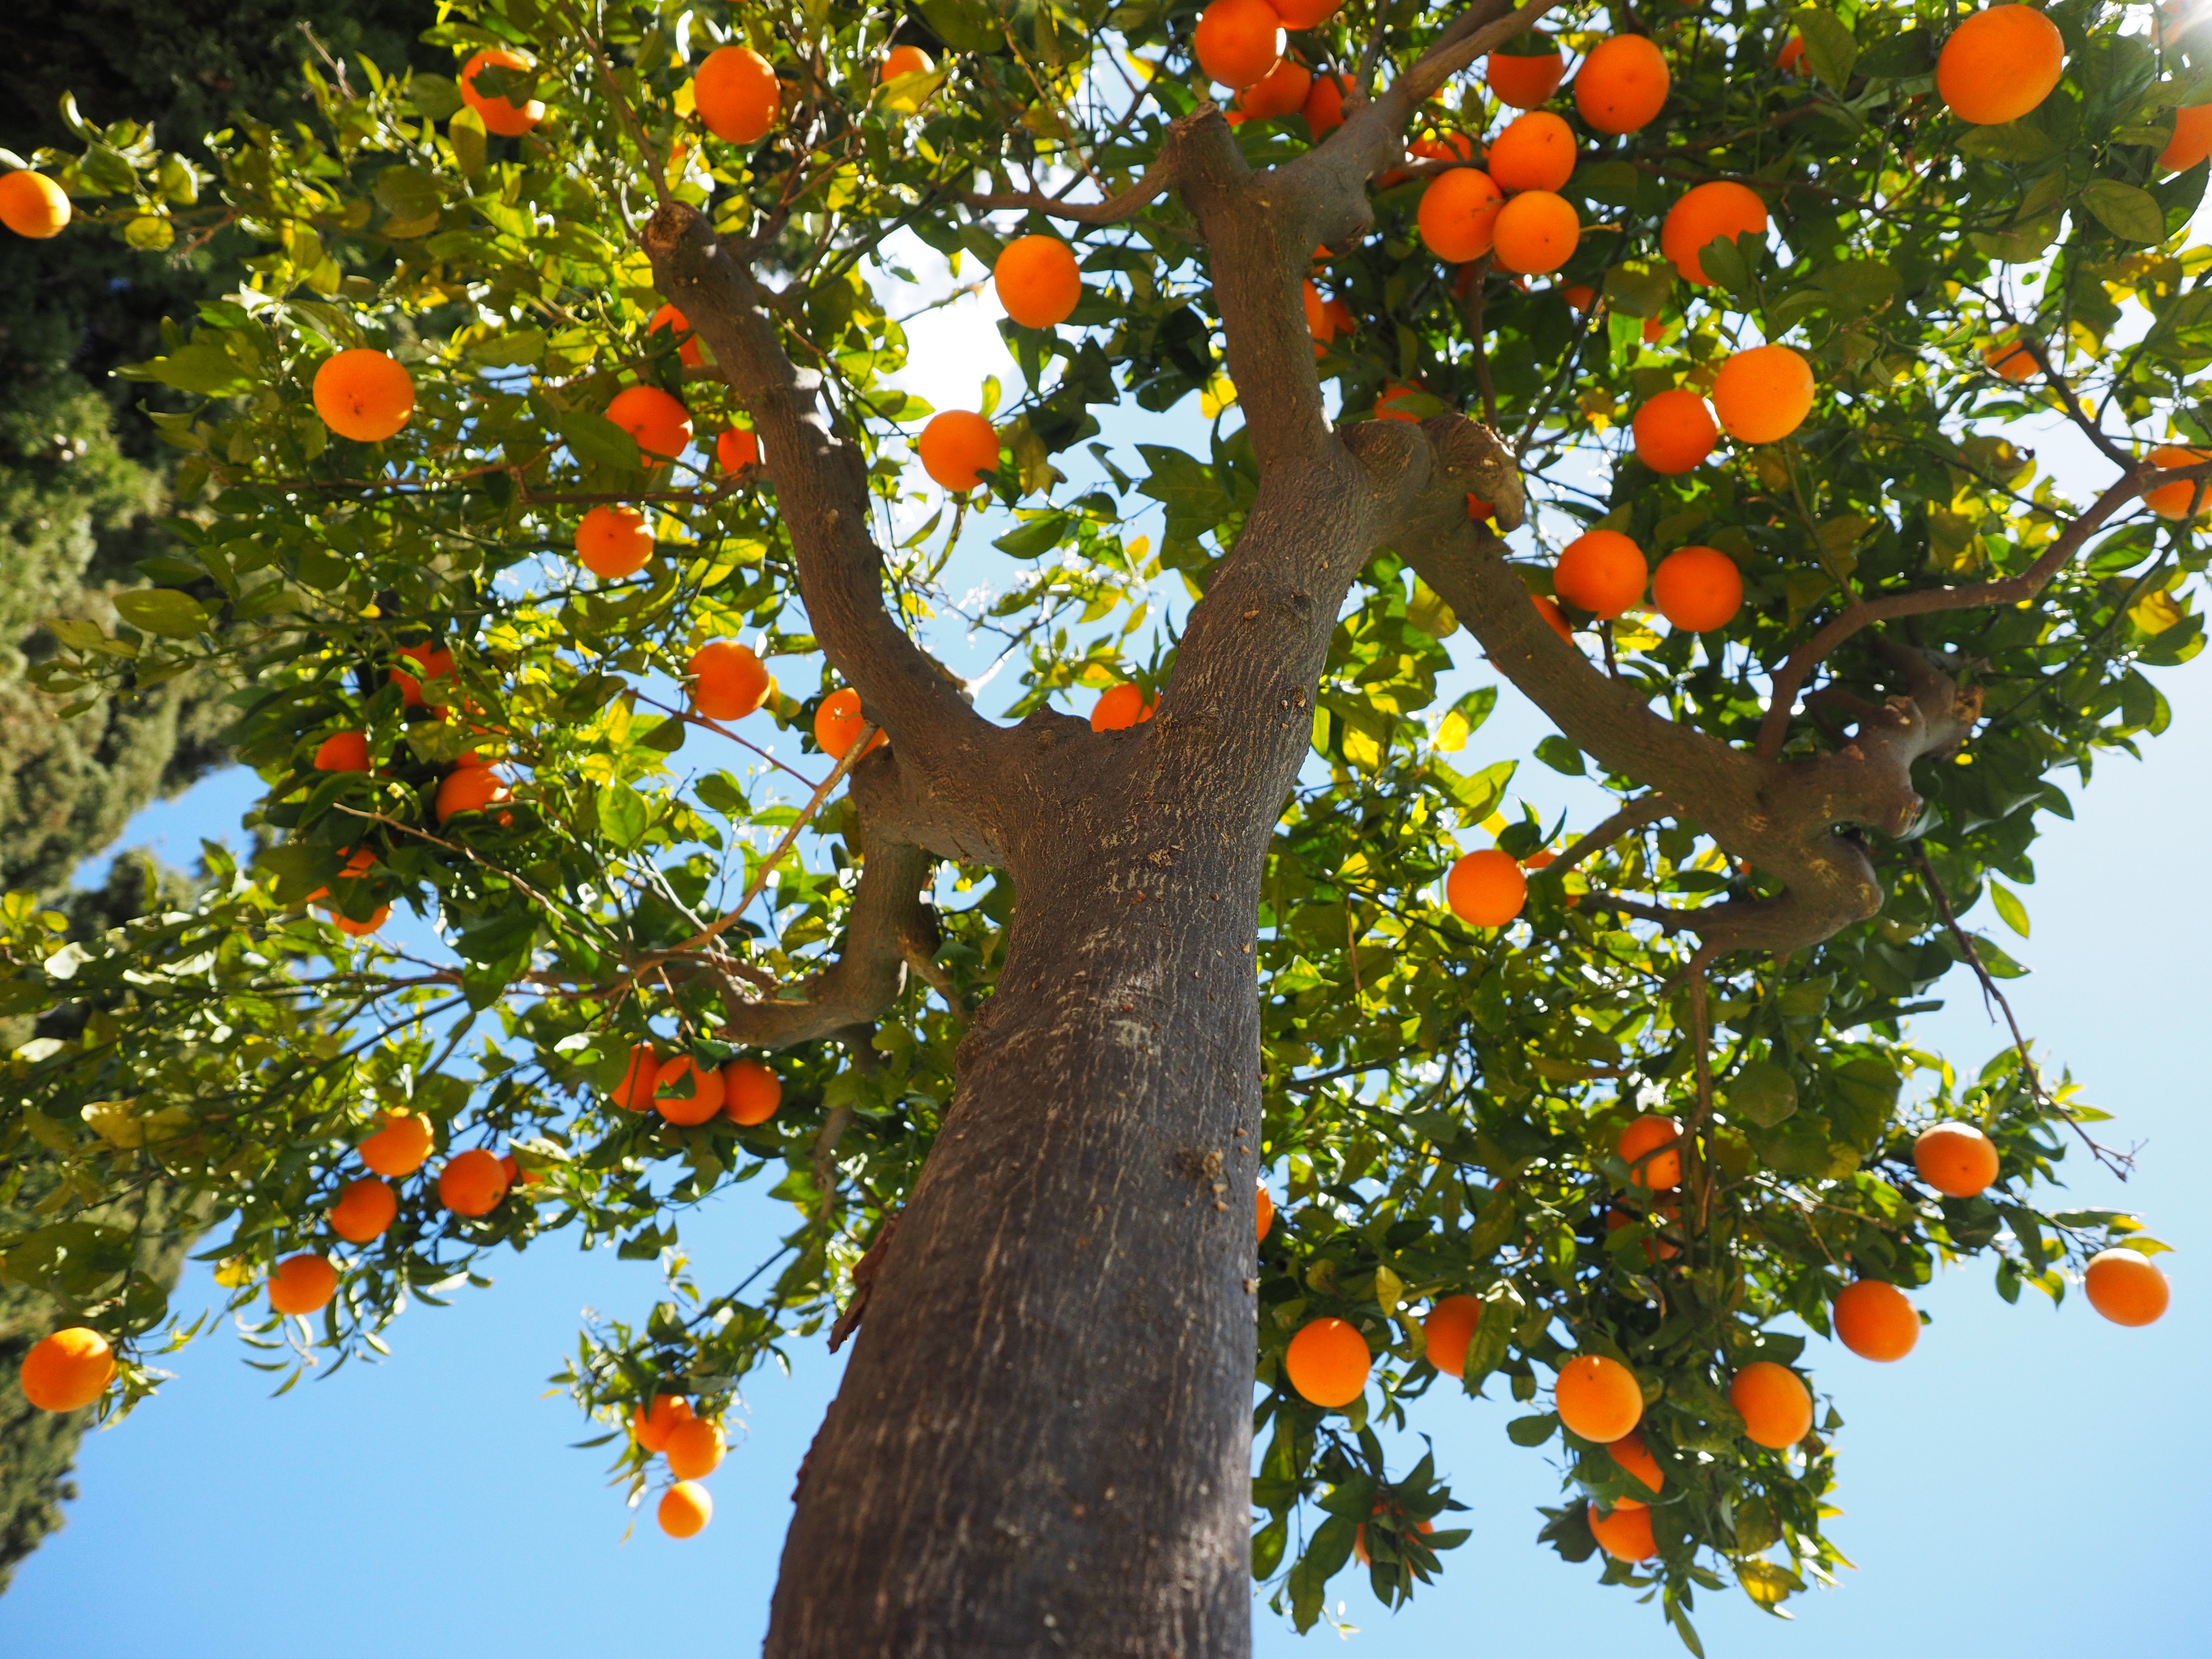
tree, branch, plant, fruit, sweet, leaf, flower, summer, ripe, bush, orange, orange tree, log, food, mediterranean, produce, evergreen, autumn, botany, healthy, delicious, tribe, tropical fruit, leaves, nutrition, fruit tree, periwinkle, deciduous, rowan, vitamins, frisch, oranges, citrus, about, flowering plant, fruity, vitaminhaltig, citrus fruit, vitamin c, citrus tree, orange grove, diamond green, rutaceae, orange tree trunk, sweet orange, woody plant, land plant